The Romanov Ransom

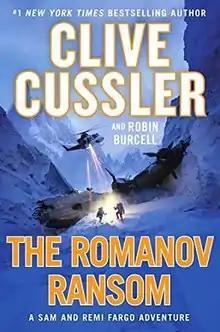
First edition (US)

The Romanov Ransom is the ninth novel in The Fargo Adventures series by Clive Cussler.